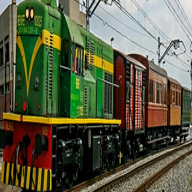
Vehicle type: Trains